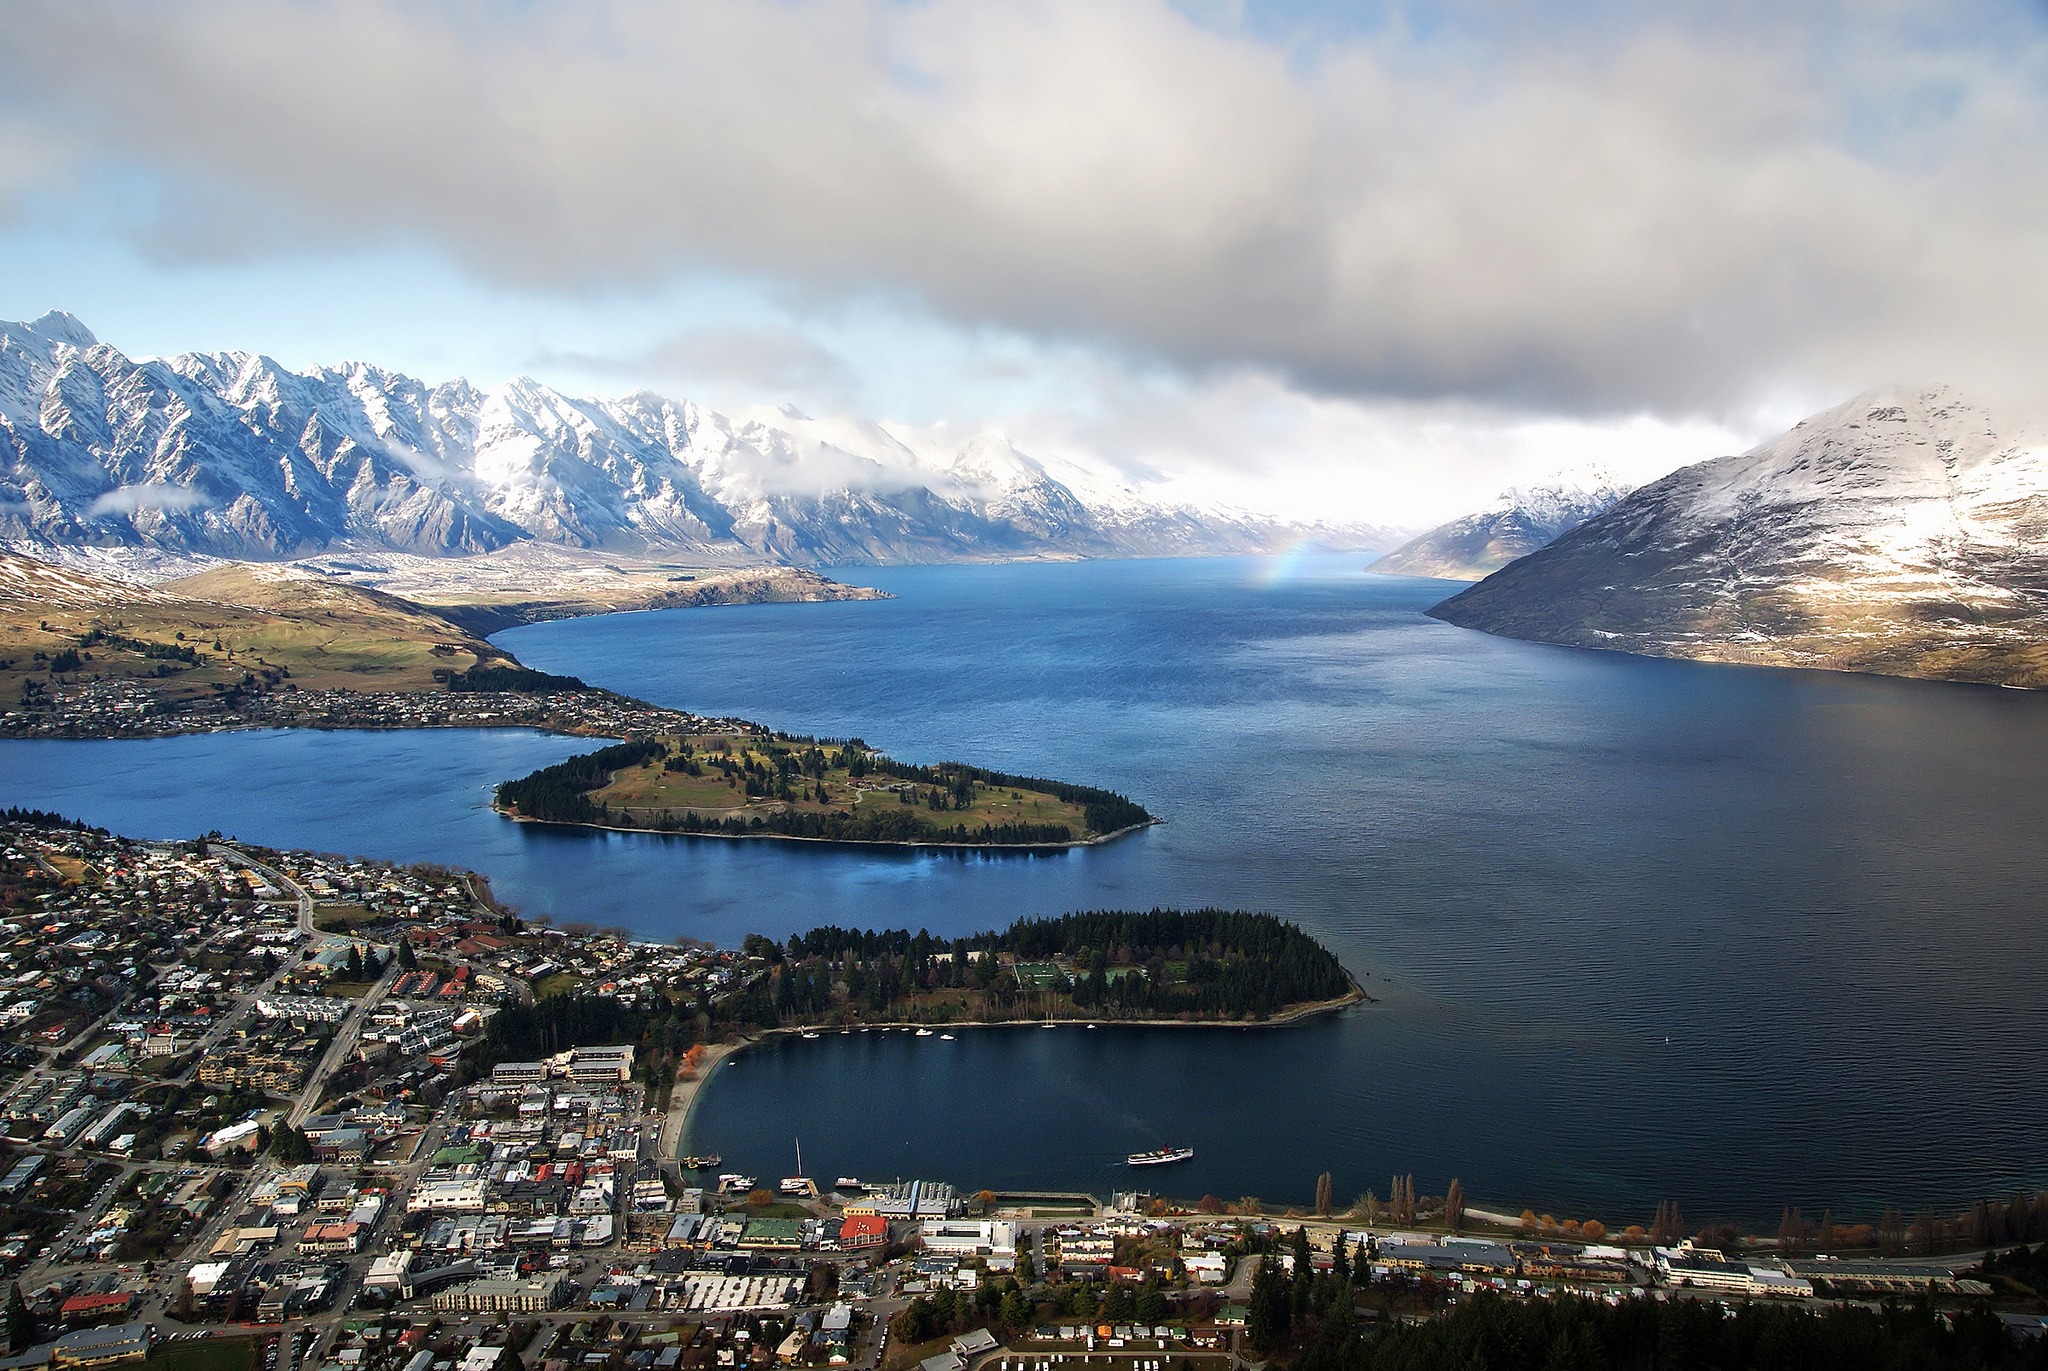
landscape, sea, coast, mountain, cloudy, lake, mountain range, panorama, reflection, bay, fjord, body of water, publicdomain, newzealand, day, otago, lakewakatipu, queenstownsightseeing, snowcappedmountains, loch, aerial photography, geographical feature, glacial landform